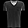
Label: T - shirt / top